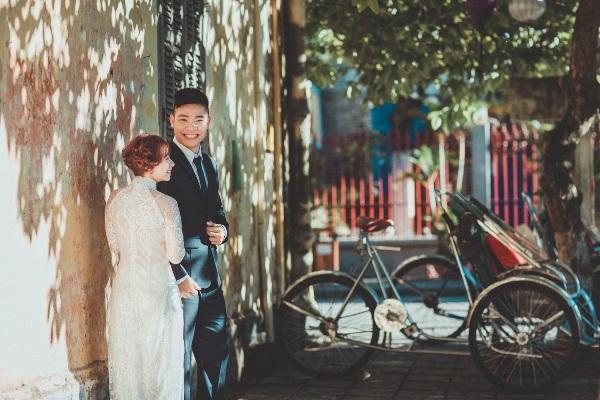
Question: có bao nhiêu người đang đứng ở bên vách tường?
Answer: có hai người đang đứng ở bên vách tường